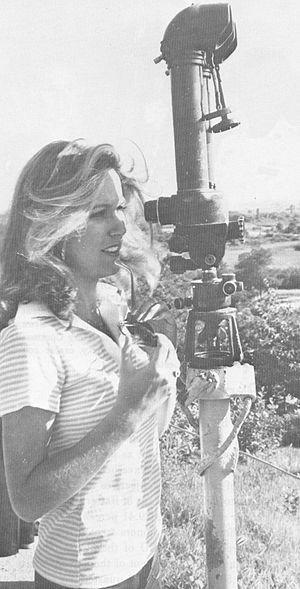
Dorothy Kathleen Benham, née le 11 décembre 1955 à Edina dans le Minnesota aux États-Unis, est couronnée Miss Minnesota, en 1976, puis Miss America 1977.